History of Roman-era Tunisia

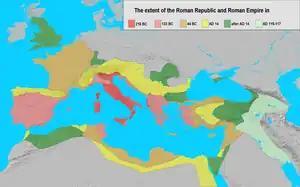
Roman Republic and the Roman Empire between 218 BC and 117 AD

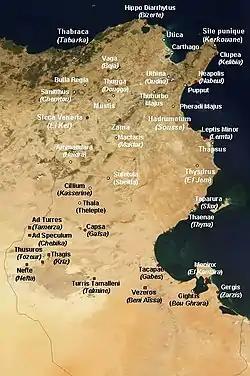
Roman cities of Tunisia

Following the defeat of Carthage in the Third Punic War (149–146), the Roman Republic destroyed the city and occupied the region with its rich and developed agricultural lands. At first the old city Utica, north of ruined Carthage, served as provincial capital.